Orange Grove Boulevard (Pasadena)

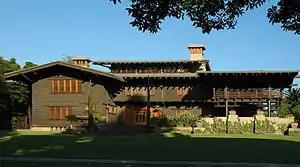
The Gamble House is located on Westmoreland Place, an offshoot of Orange Grove Boulevard.

Formerly referred to as Mountain Avenue, North Orange Grove Boulevard is home to the exquisite Gamble House. North of Holly Street, the road bends northeast, ending at North Fair Oaks Avenue. The home of David Gamble, son of consumer product maker James Gamble of Procter & Gamble, is located on the north end of Orange Grove Blvd. The Gamble House, an American Craftsman masterpiece, was built in 1908, by architects Charles and Henry Greene, as an exemplification of their Ultimate bungalow. It is open to the public as both an architectural conservancy and museum. The Gamble House is a California Historical Landmark and a National Historic Landmark on the National Register of Historic Places. In 1966 it was deeded to the city of Pasadena in a mutual agreement with the University of Southern California School of Architecture. Ever since that time, two USC architecture students per year have been selected to live in the house full-time.